Dua Lipa (album)

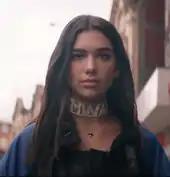
Lipa in the "See in Blue" documentary

Warner Bros. Records began promoting Lipa's campaign in 2014 when she signed with the label. The singer promoted her music through the use of social media as well as her campaigns with Adidas, MAC Cosmetics and Patrizia Pepe. In December 2016, she released a documentary short film produced by "The Fader" teamed up with YouTube Music and directed by Robert Semmer, titled "See in Blue" that details her music journey thus far. It featured an acoustic performance of "Genesis". For further promotion, Lipa gave several interviews for publications such as the American Broadcasting Company, the British Broadcasting Corporation, "Billboard", "The Observer", "The Independent", "The New York Times", "NME", the Official Charts Company and "Variety".